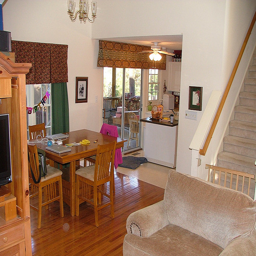
The kitchen has wooden chairs and a wooden  table
A house interior with a plush chair, kitchen table and a view of the kitchen.
A living room with couch, stairs, and table in it.
A dining area of a house with stairs, a kitchen and patio near by.
a large dining room that has a table and chairs in it